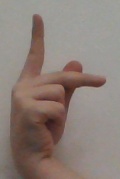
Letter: dha